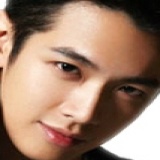
diễn viên Kha Chấn Đông